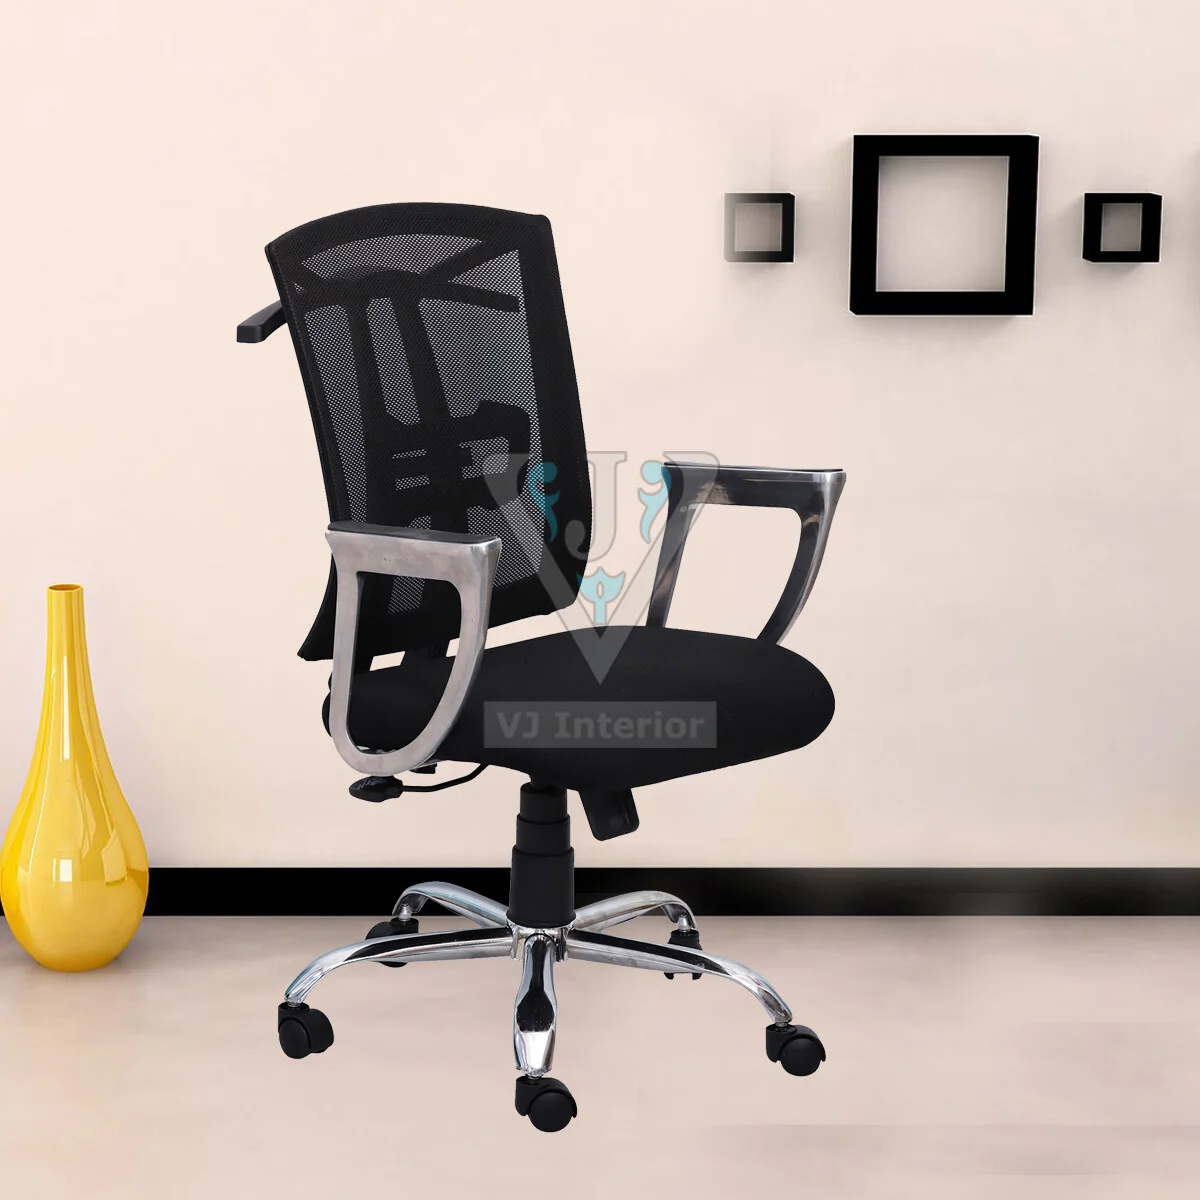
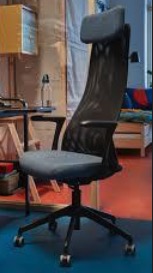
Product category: items_chair
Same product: no